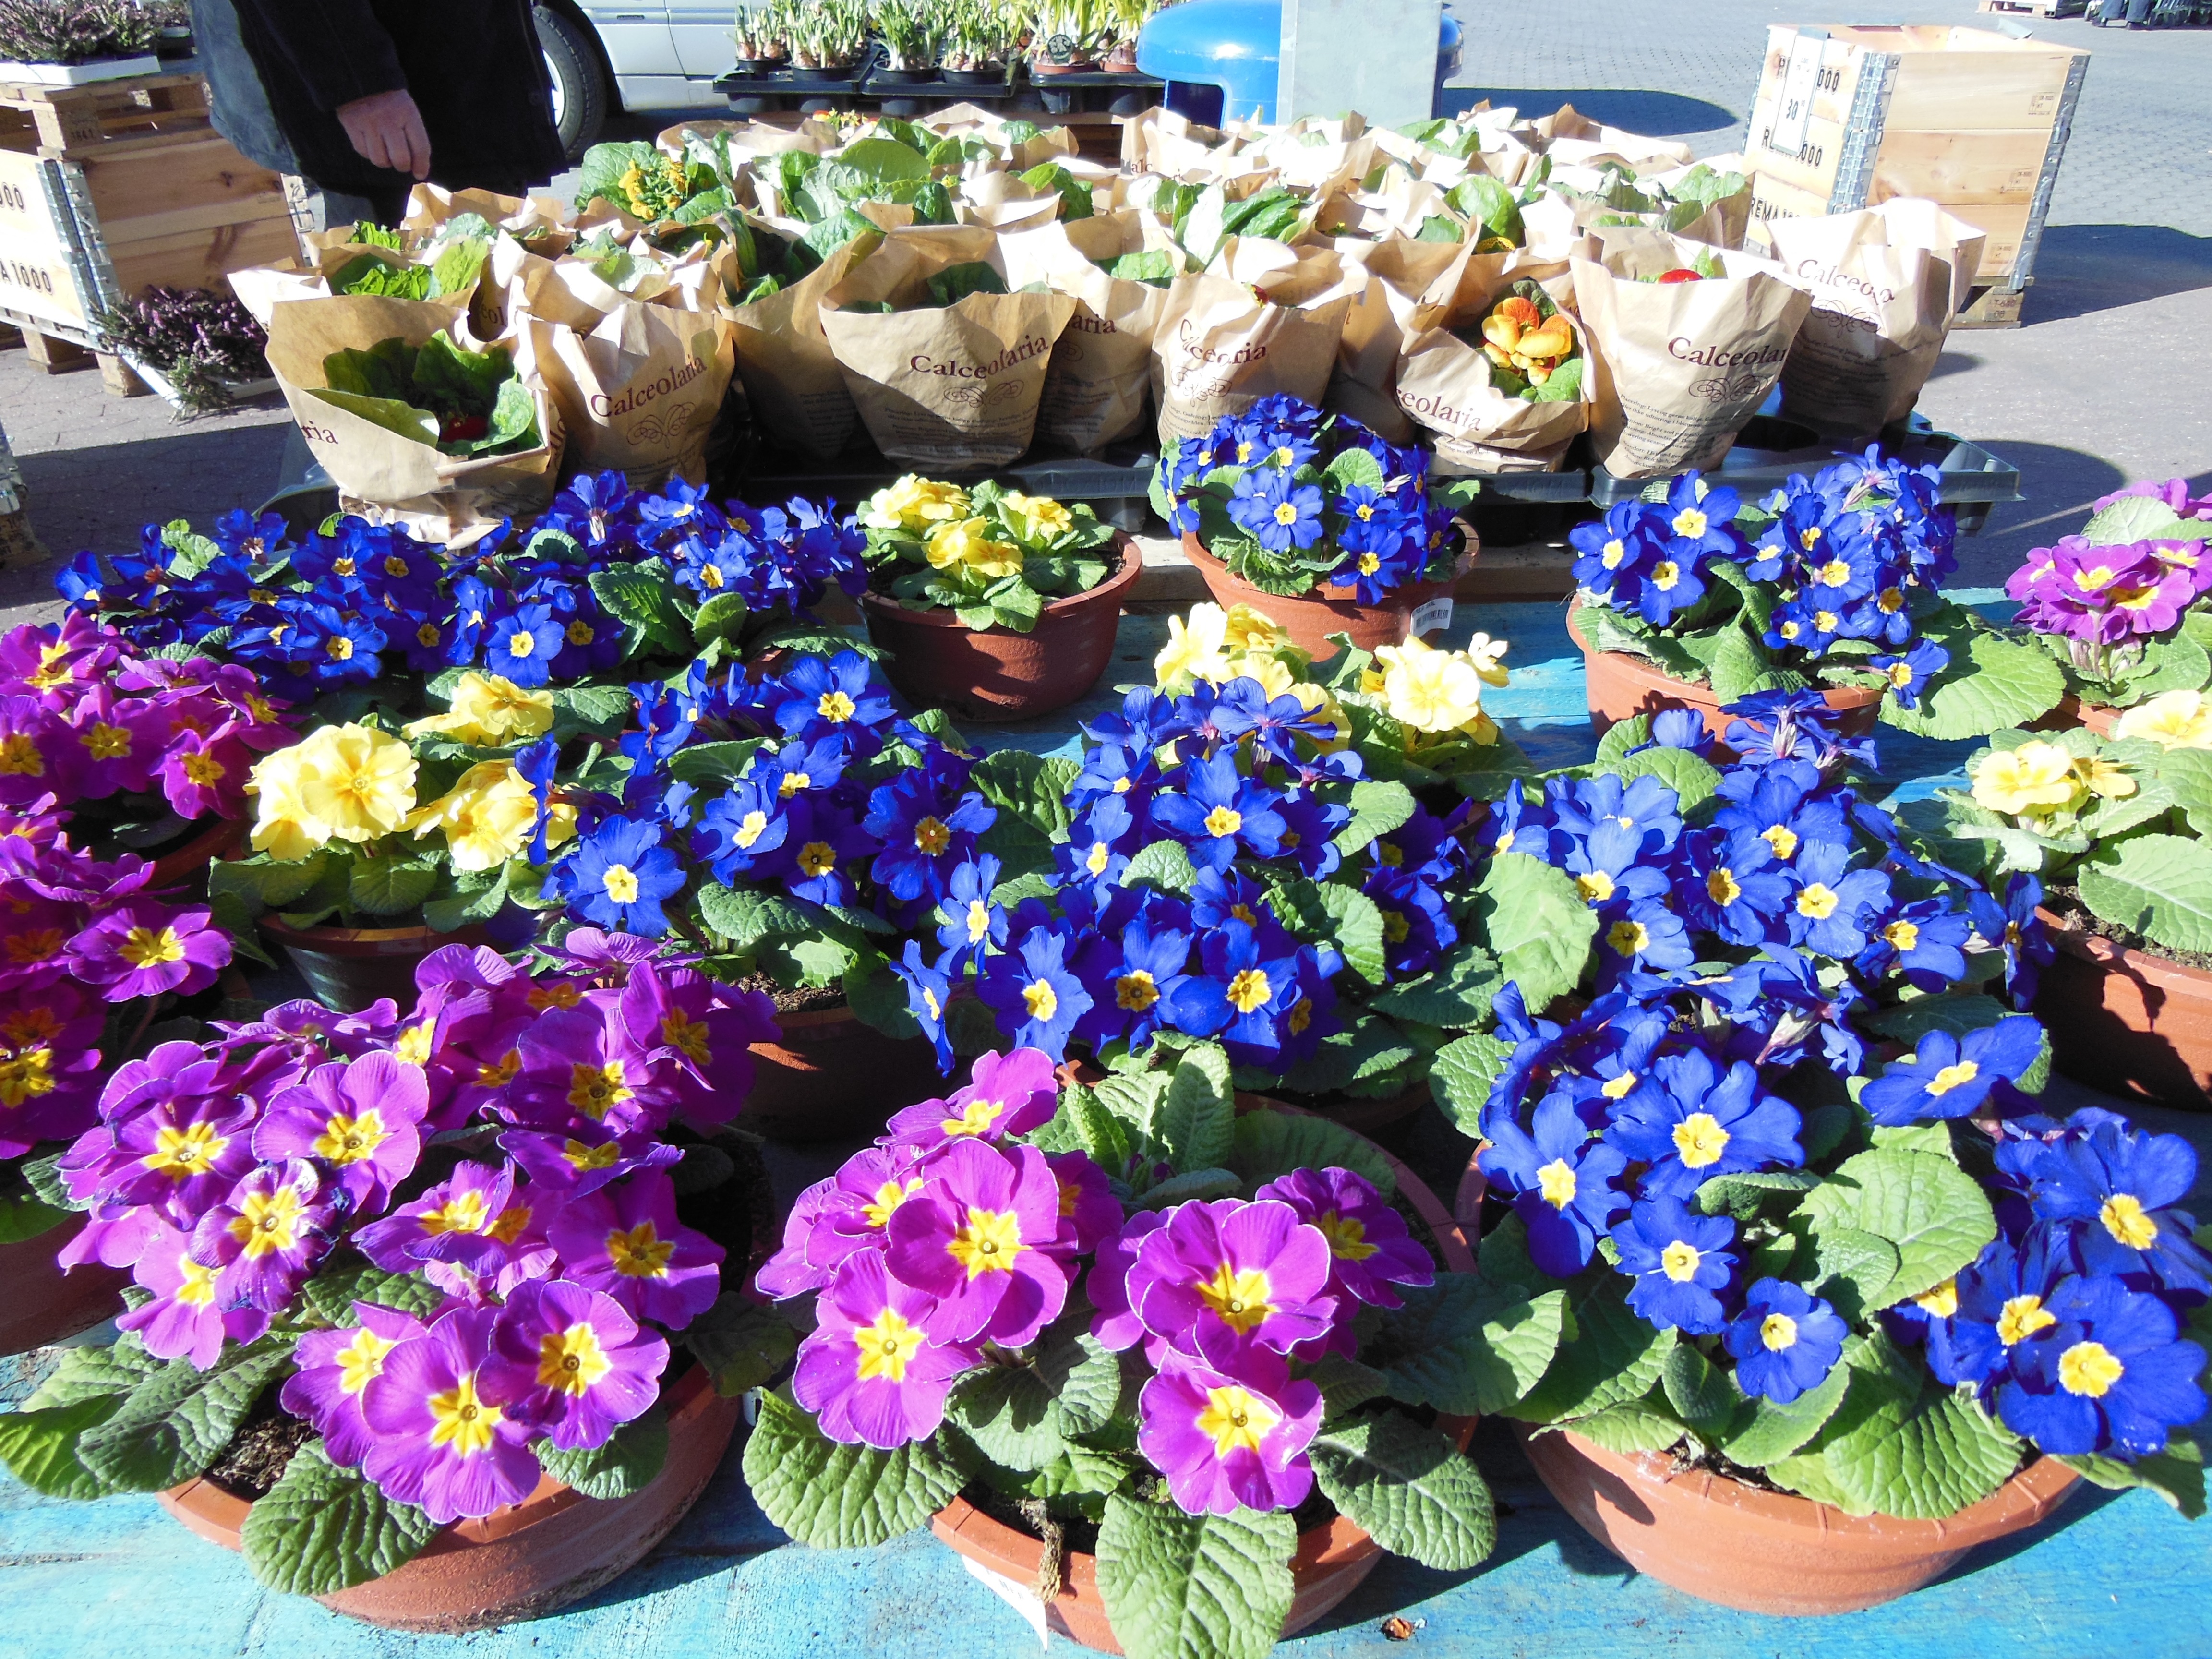
plant, flower, spring, green, blue, yellow, garden, flora, plants, flowers, flower market, lilac, sale, sell, floristry, flowering plant, floral design, annual plant, land plant, flower arranging, color full